Baskin (film)

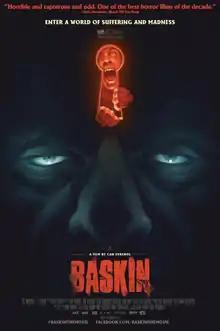
Theatrical release poster

Baskin is a 2015 Turkish surrealist horror film directed by Can Evrenol, based on his 2013 short film by the same name. It centers around five police officers who have inadvertently wandered into Hell.